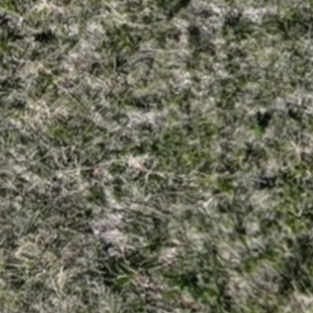
Month: october